Celina Jade

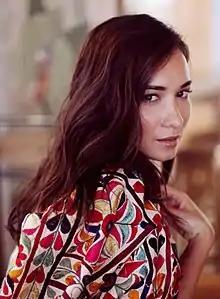
Jade in 2016

At age 14, Jade won an Asia-wide singing competition, which led to a record deal with Japanese producer, Tetsuya Komuro. Together, they released two EPs, "Good News Bad News" and 'Kwong Ying Zi Gan'. In July 2000, she performed alongside Namie Amuro in front of President Bill Clinton & other world leaders at the G8 Summit in Okinawa, Japan. At age 15, she had her first number-one hit with the song, "Kwong Ying Zi Gan" in Taiwan. She has since then been featured in multiple ad campaigns for Marks & Spencers, Cathay Pacific, Motorola and Ponds globally.